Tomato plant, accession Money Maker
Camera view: bottom (45 deg); turntable rotation: 270 degrees
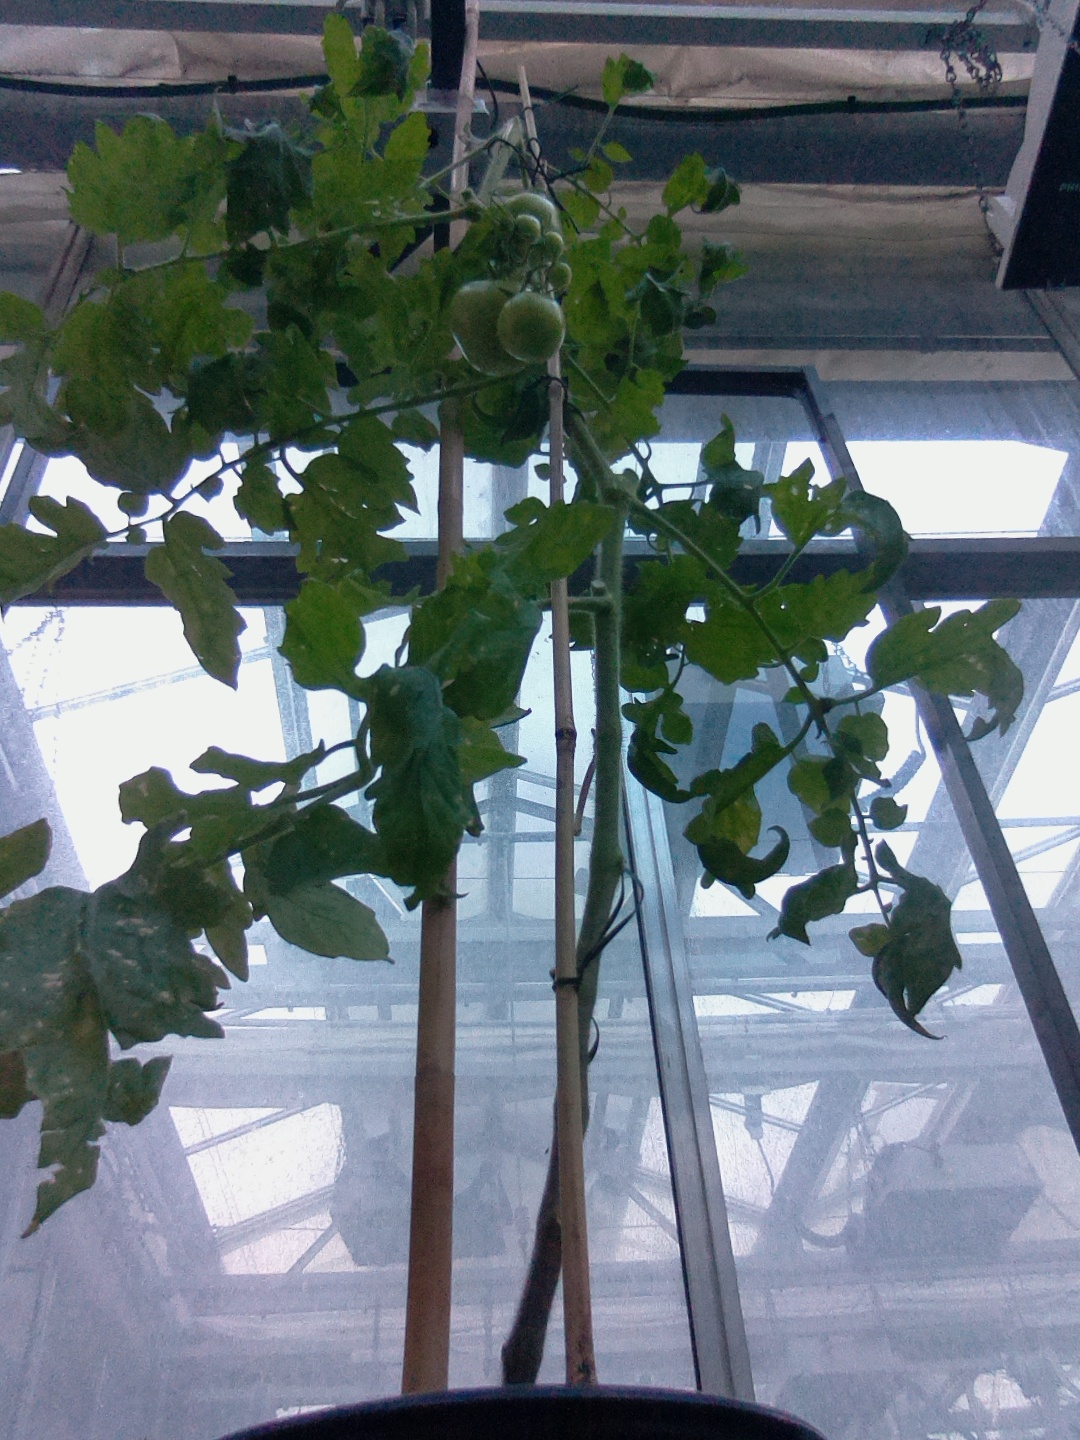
BBCH growth stage 77: 70%-80% of final fruit size